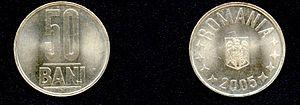
Les pièces de monnaie roumaines sont une des représentations physiques, avec les billets de banque, de la monnaie de Roumanie.